Omicron Velorum

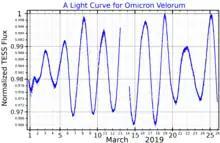
A light curve for Omicron Velorum, plotted from "TESS" data

Omicron Velorum is a blue-white B-type star with a mean apparent magnitude of +3.60. It is probably a main sequence object, but has also been classified as a subgiant or giant. It is approximately 495 light years from Earth.